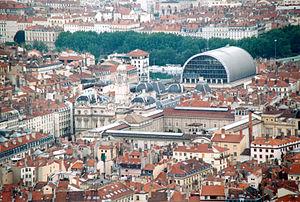
Lyon L'Hotel de Ville et l'Opéra vu depuis Fourvière Licensing Catégorie:Image de Lyon
L'hôtel de ville de Lyon, un des plus imposants bâtiments historiques de la ville, se situe entre la place des Terreaux et la place de la Comédie, où il fait face à l'Opéra.